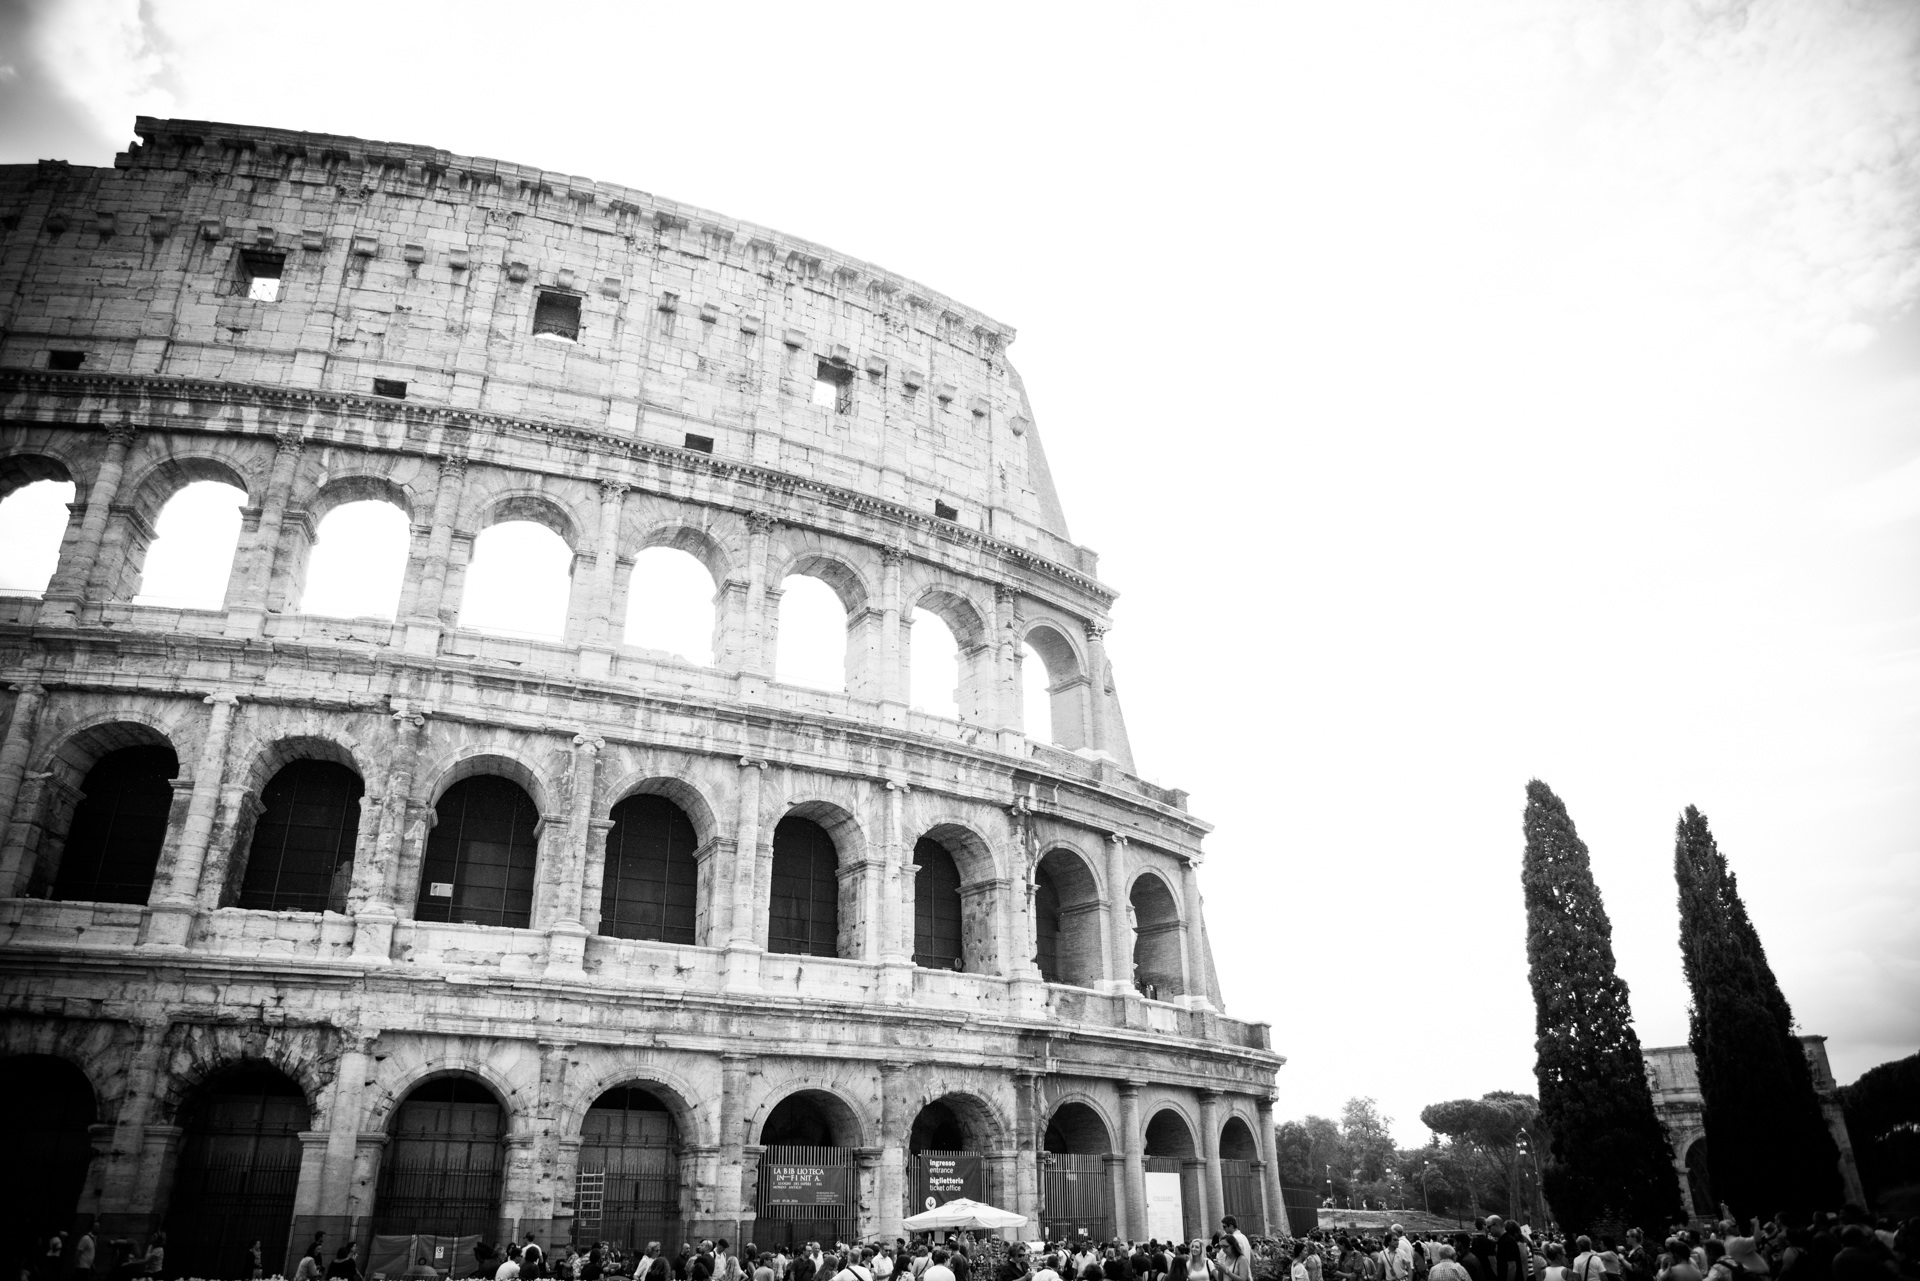
black and white, architecture, monument, arch, landmark, monochrome, metropolis, monochrome photography, human settlement, ancient roman architecture